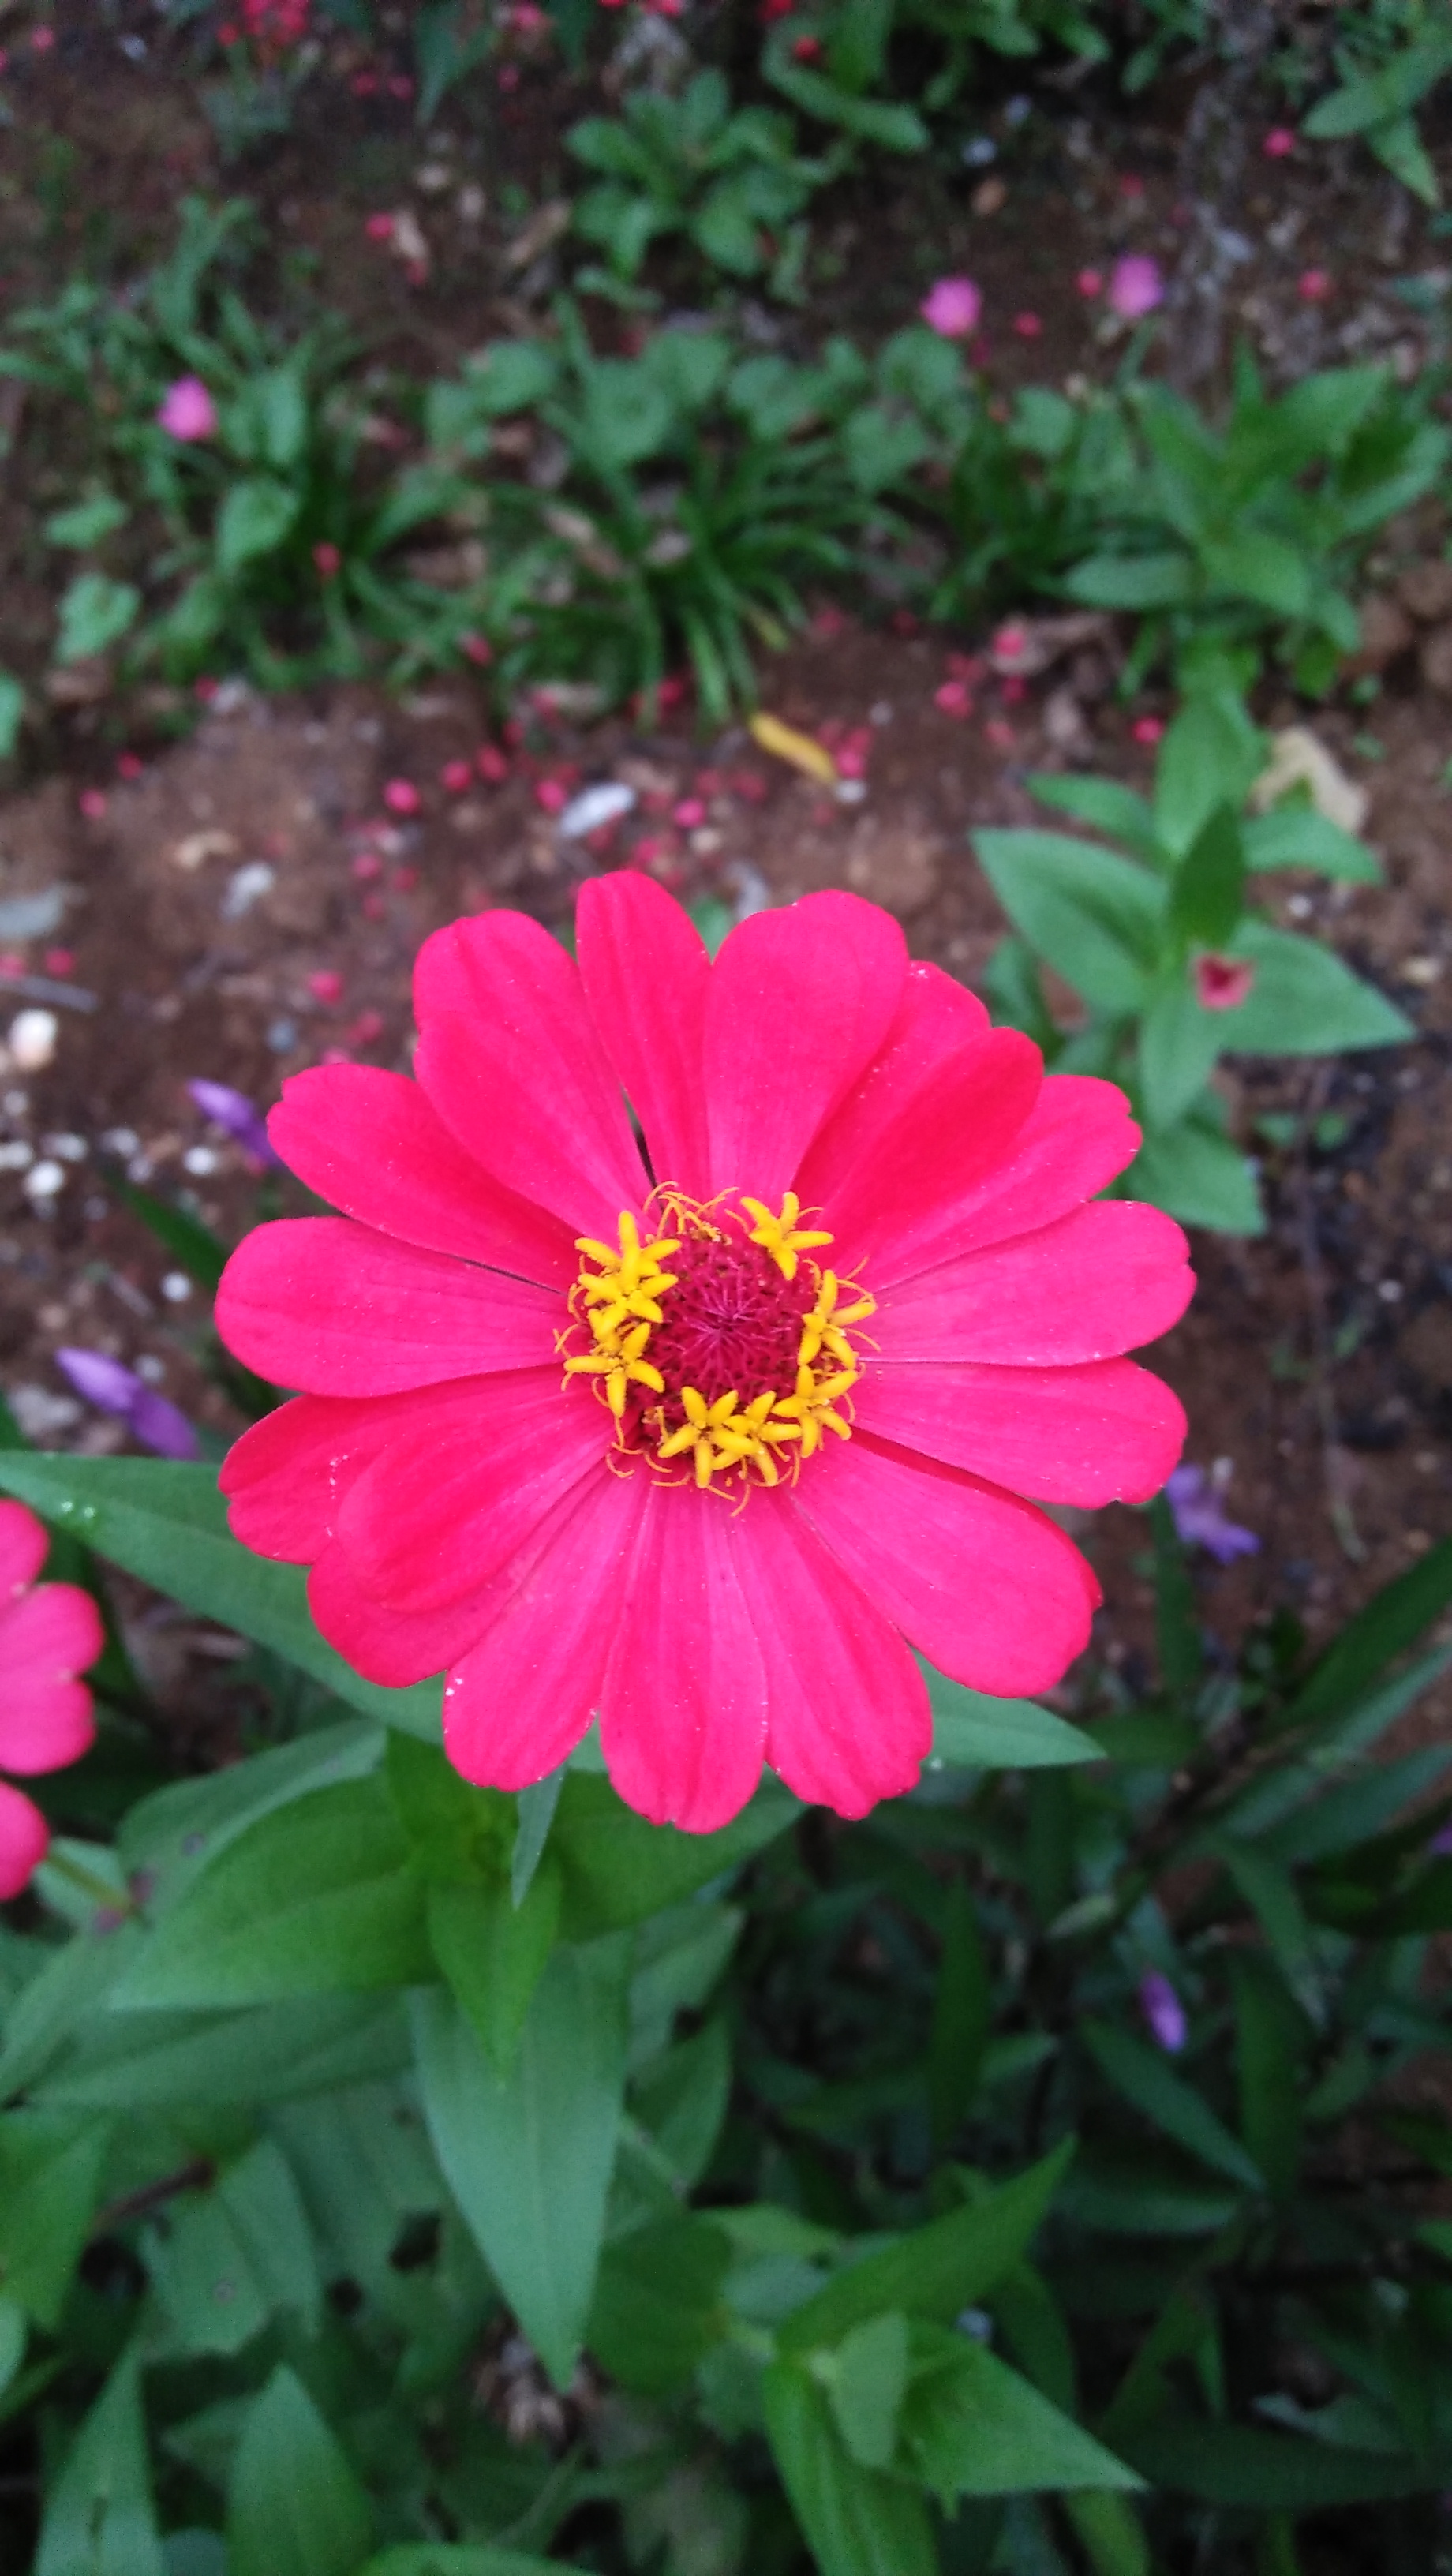
village, flower, flowering plant, petal, plant, pink, botany, annual plant, magenta, Zinnia angustifolia, daisy family, cosmos, wildflower, garden cosmos, shrub, pink family, zinnia, common zinnia, gerbera, plant stem, herbaceous plant, dianthus, dahlia, vascular plant, garden, peony, perennial plant, purslane family